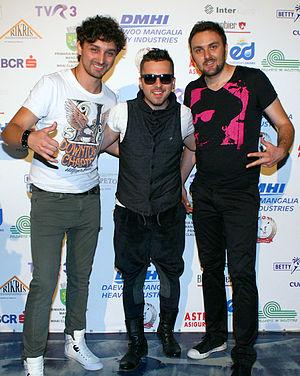
Play and Win, stylisé Play & Win, est un groupe de musique électronique roumain, originaire de Alba Iulia. Installé à Constanța, il est l'un des plus grands producteurs de musique dans le pays, avec plus de 300 morceaux répertoriés à l'Union des compositeurs de Roumanie.